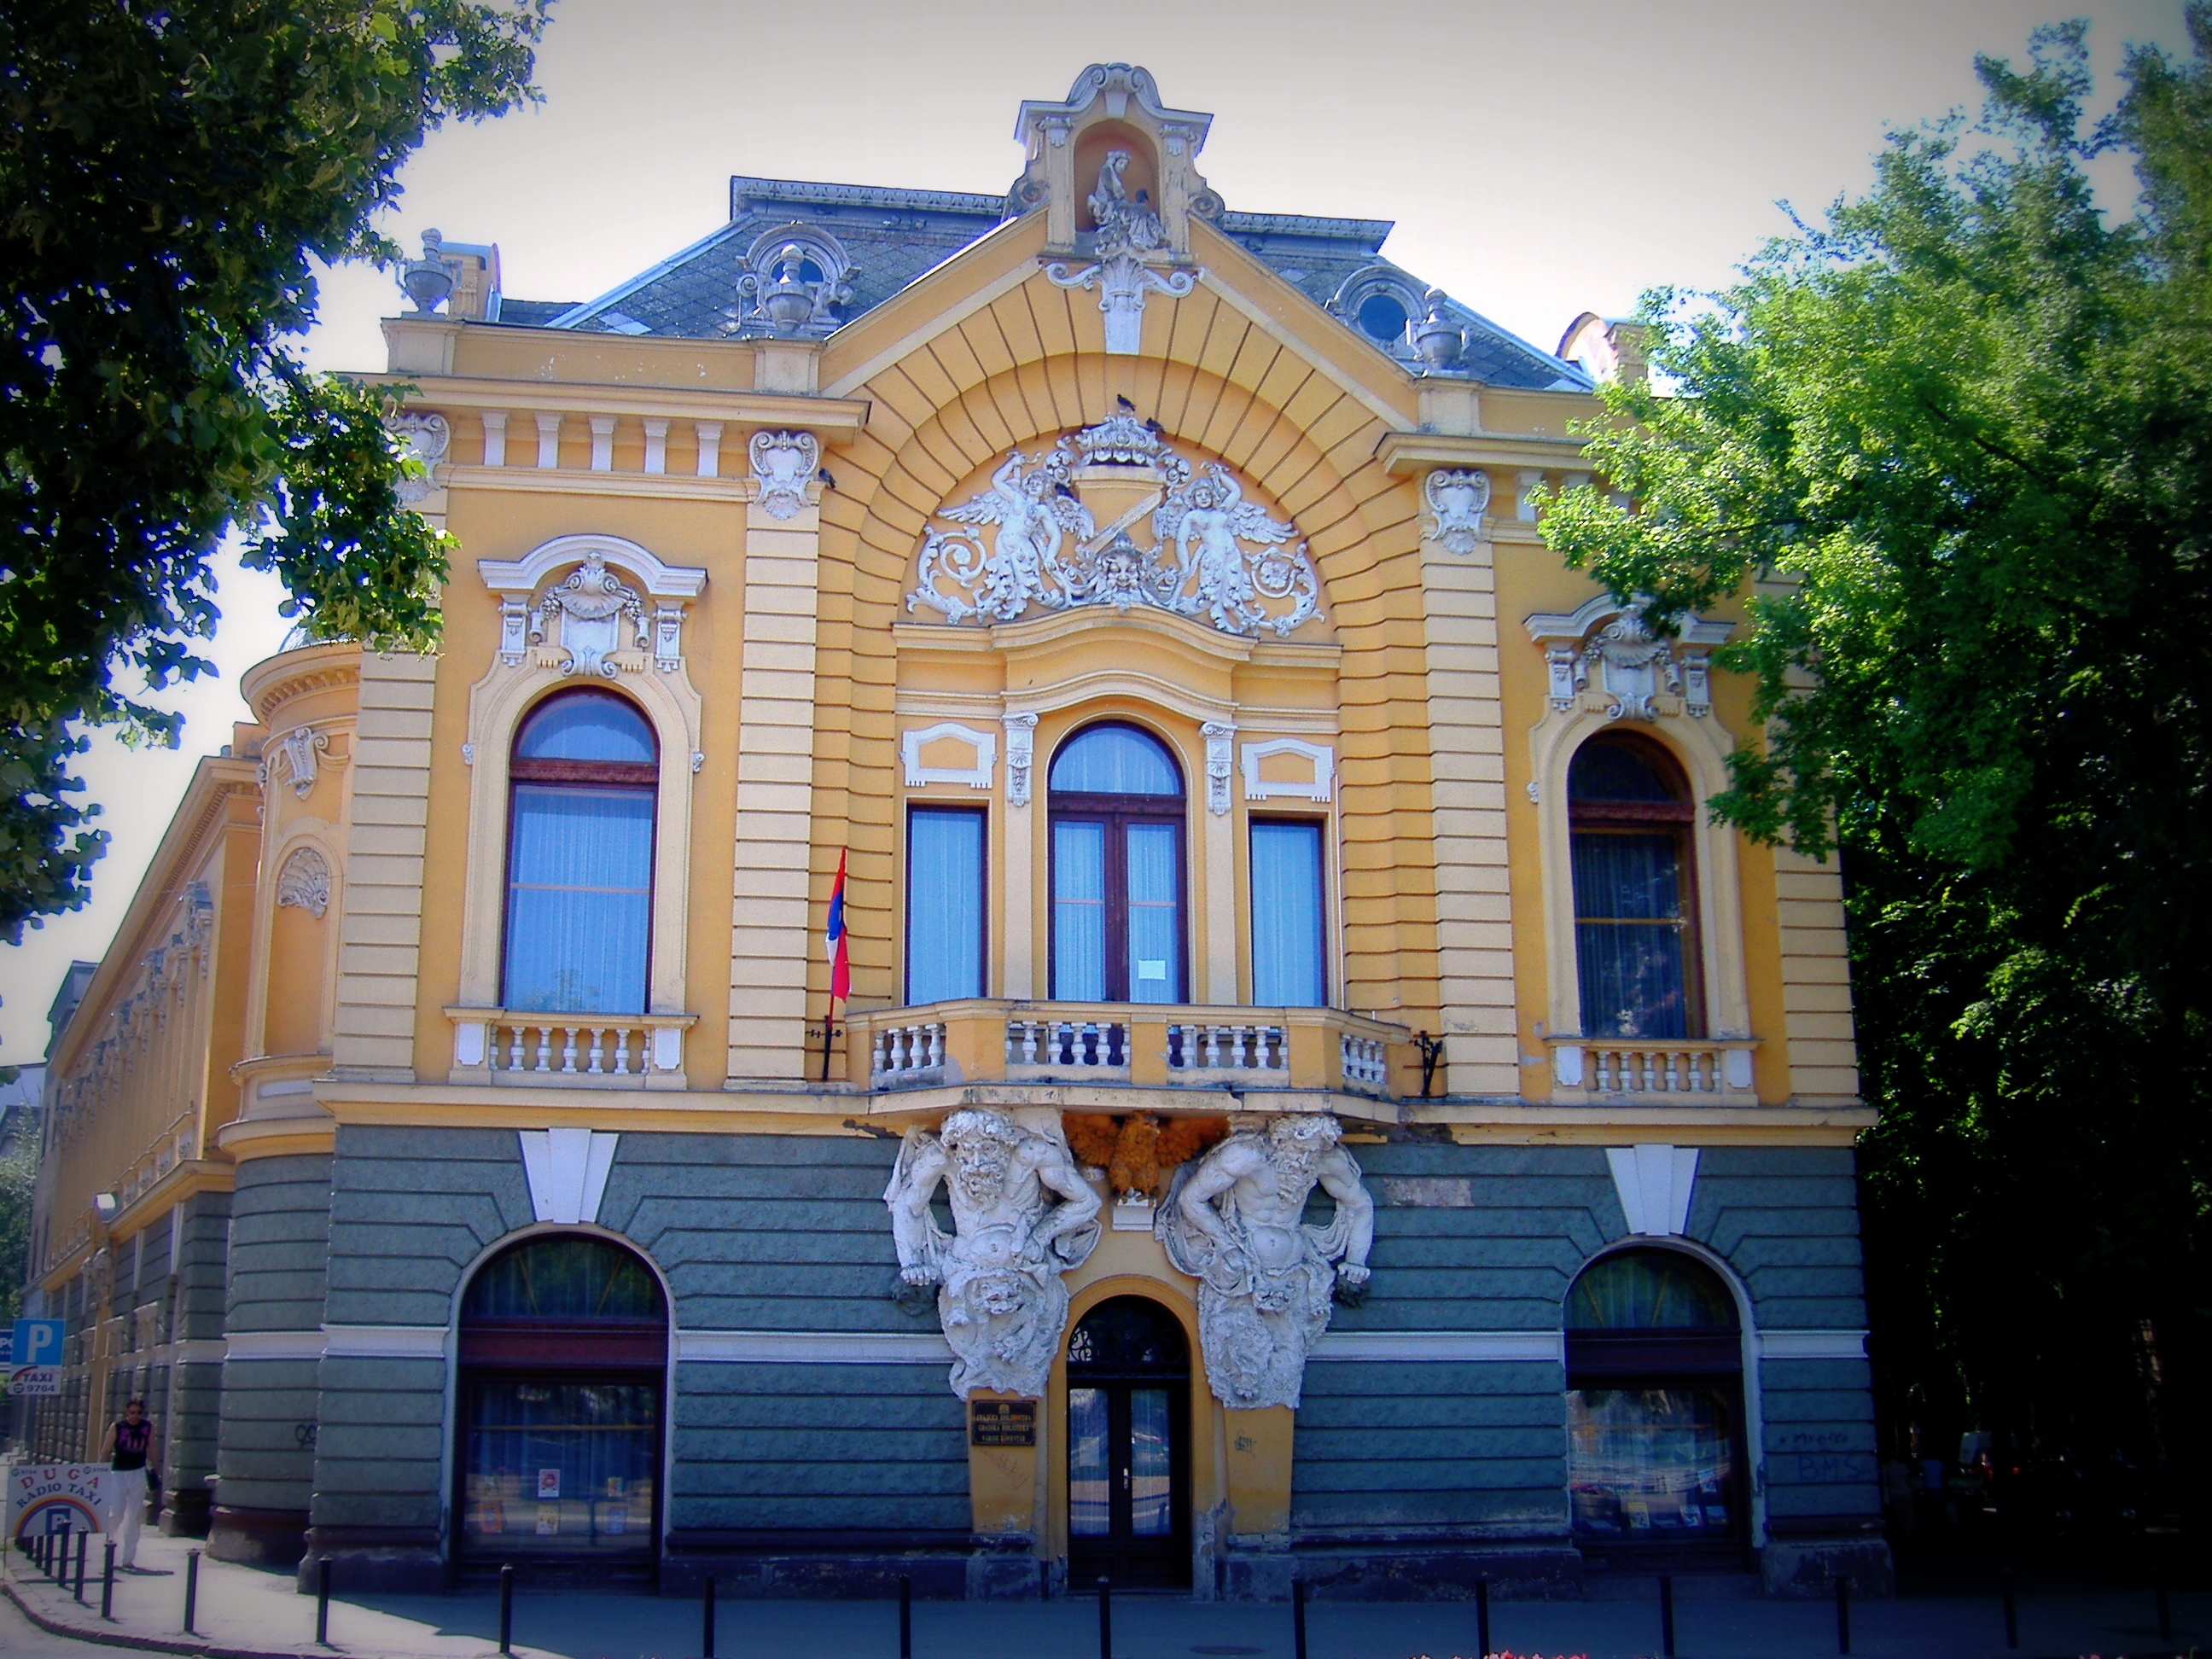
city, library, hungarian, secession, style, art, unique, vintage, classic, books, knowledge, learning, landmark, building, house, facade, mansion, classical architecture, estate, home, real estate, historic house, window, synagogue, sky, tree